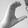
ASL letter: C